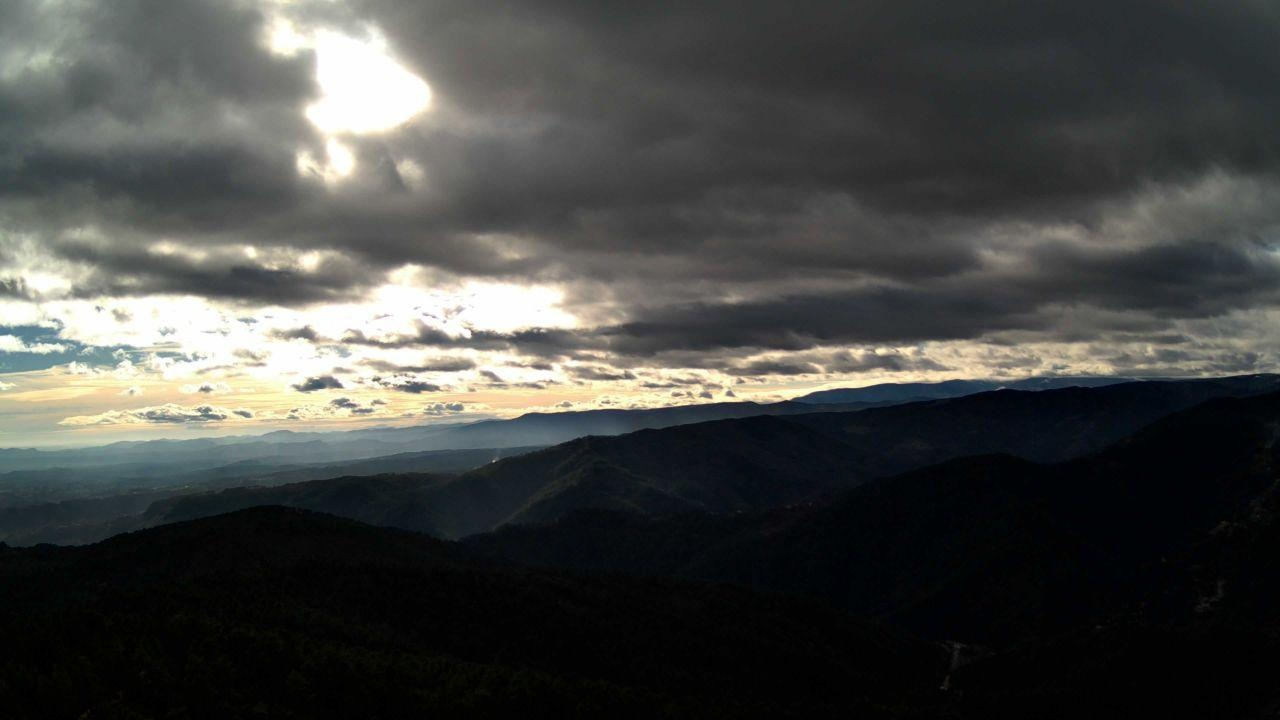
Fire: no
Smoke: yes